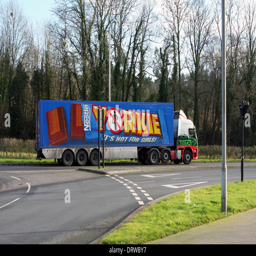
an articulated truck traveling along a road